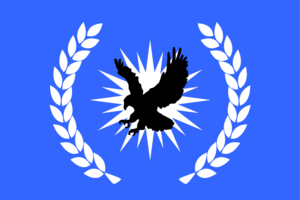
Les Assayech sont des forces de sécurité et de police du Rojava. En Syrie, ces forces sont liées au PYD. Elles sont formées en 2012 lors de la guerre civile syrienne.
La guerre civile syrienne — ou révolution syrienne — est un conflit armé en cours depuis 2011 en Syrie. Elle débute dans le contexte du Printemps arabe par des manifestations majoritairement pacifiques en faveur de la démocratie contre le régime baasiste dirigé par le président Bachar el-Assad. Réprimé brutalement par le régime, le mouvement de contestation se transforme peu à peu en une rébellion armée.